Referendums in Turkey

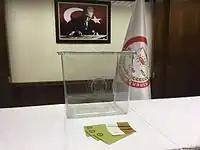
A ballot paper and a transparent ballot box

Since the foundation of the Republic of Türkiye in 1923, the country held seven referendums on national level. In the first two referendums (1961 and 1982), new Constitutions were submitted to public approval by military regimes. The remaining five referendums concerned Constitutional reforms and legislative changes proposed by civilian governments in 1987, 1988, 2007, 2010 and 2017.